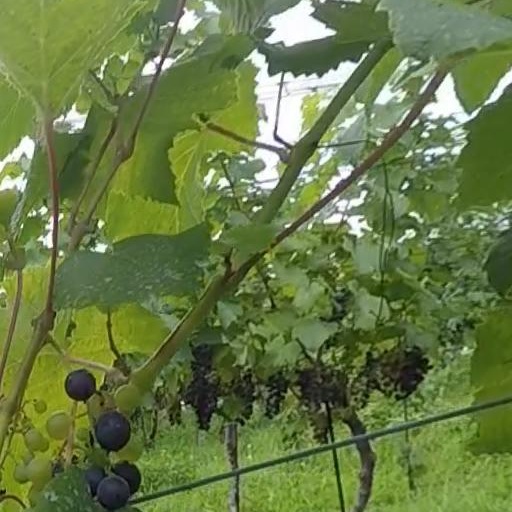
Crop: grape